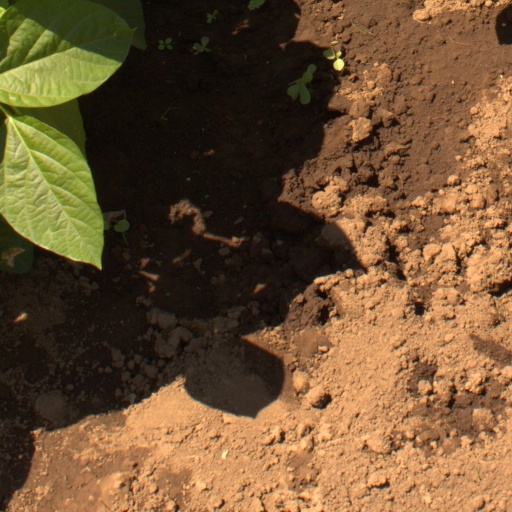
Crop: soybean